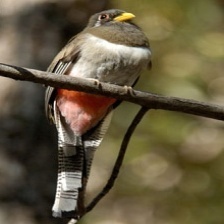
Species: ELEGANT TROGON
Scientific name: TROGON ELEGANS